Sky position (RA, Dec in degrees): 122.761, 6.173
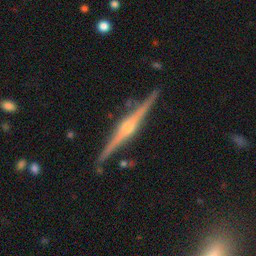
Galaxy morphology: Edge-on Galaxies with Bulge